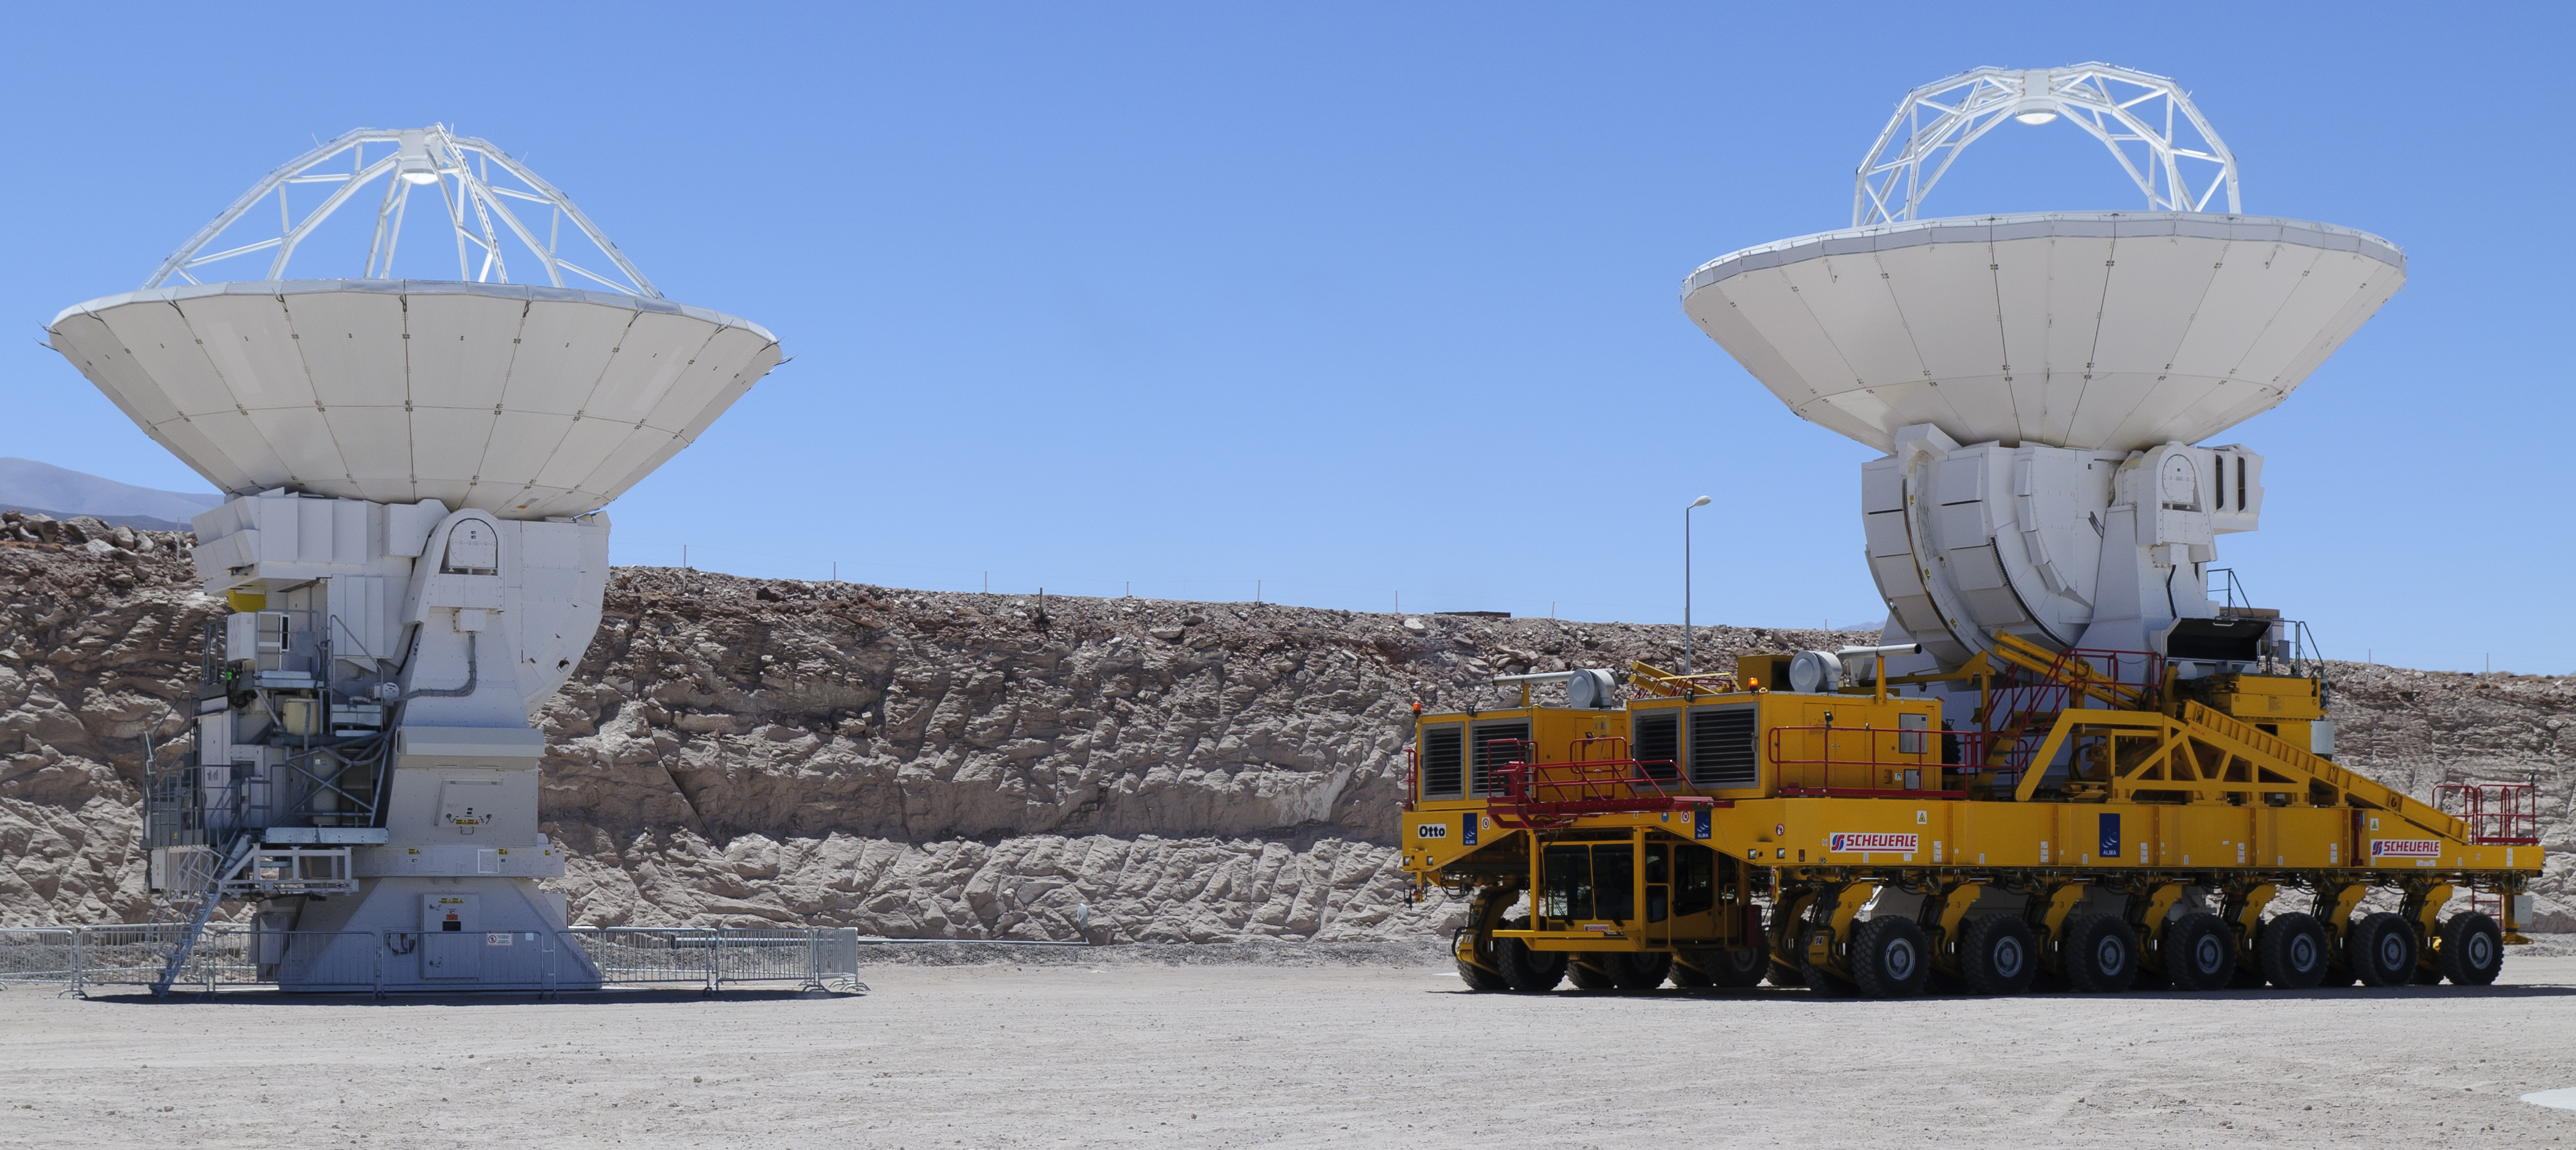
snow, transport, vehicle, nikon, electricity, chile, eso, sanpedrodeatacama, d300, osf, construction equipment